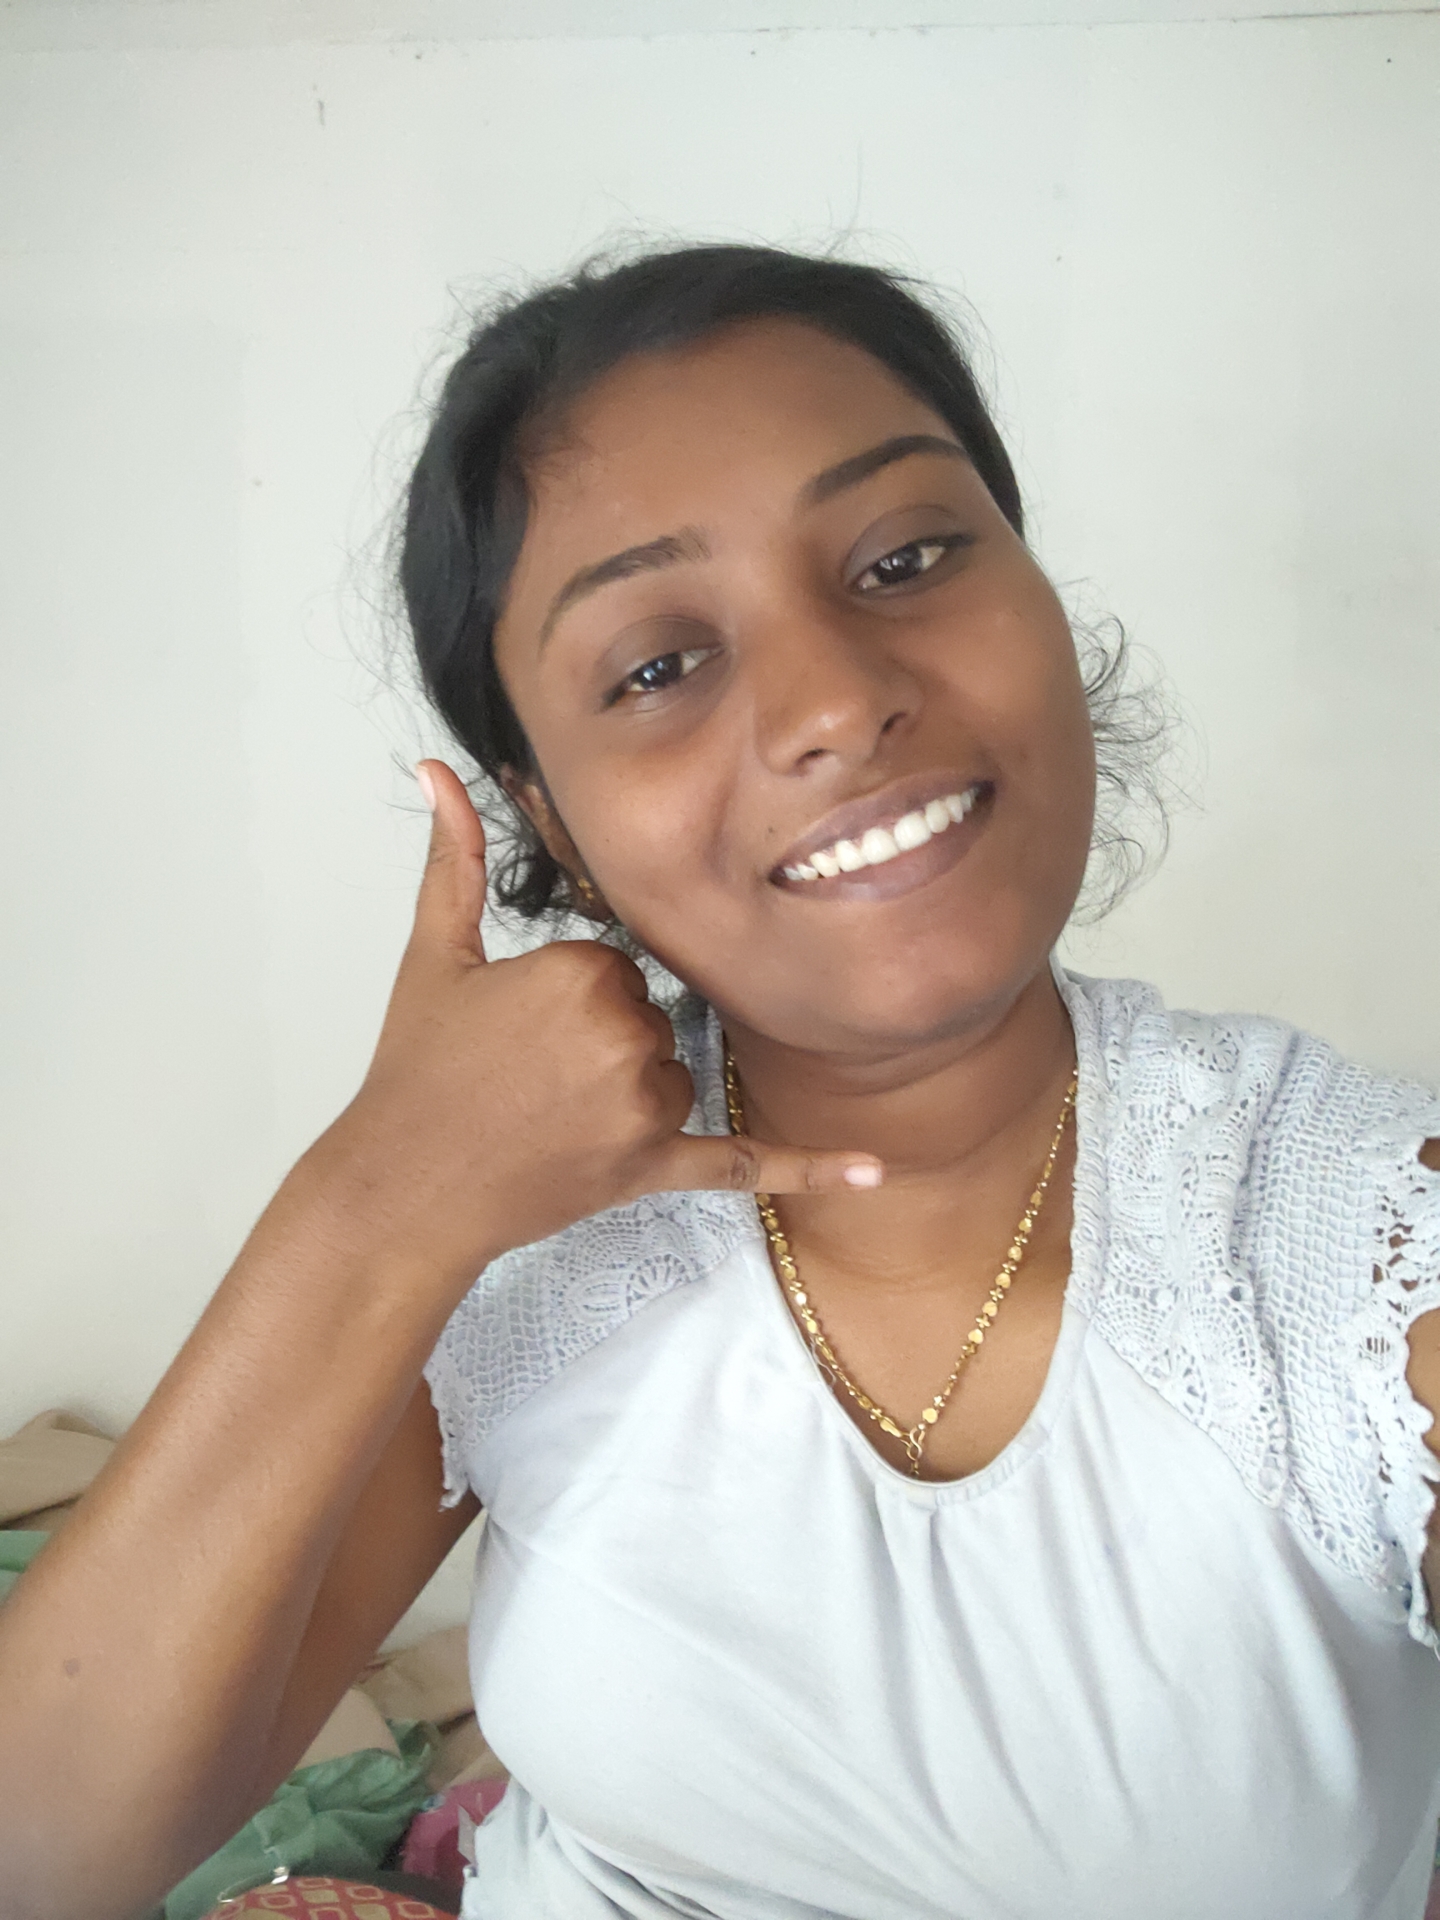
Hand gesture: call